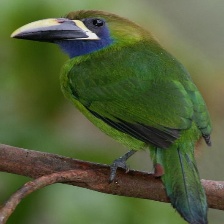
Species: BLUE THROATED TOUCANET
Scientific name: AULACORHYNCHUS CAERULEOGULARIS
ImageNet parent category: toucan